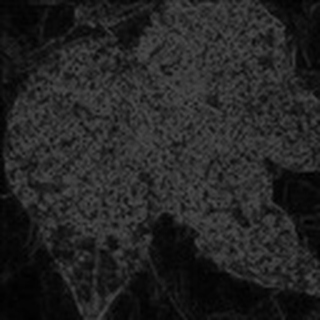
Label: cotton_powdery_mildew